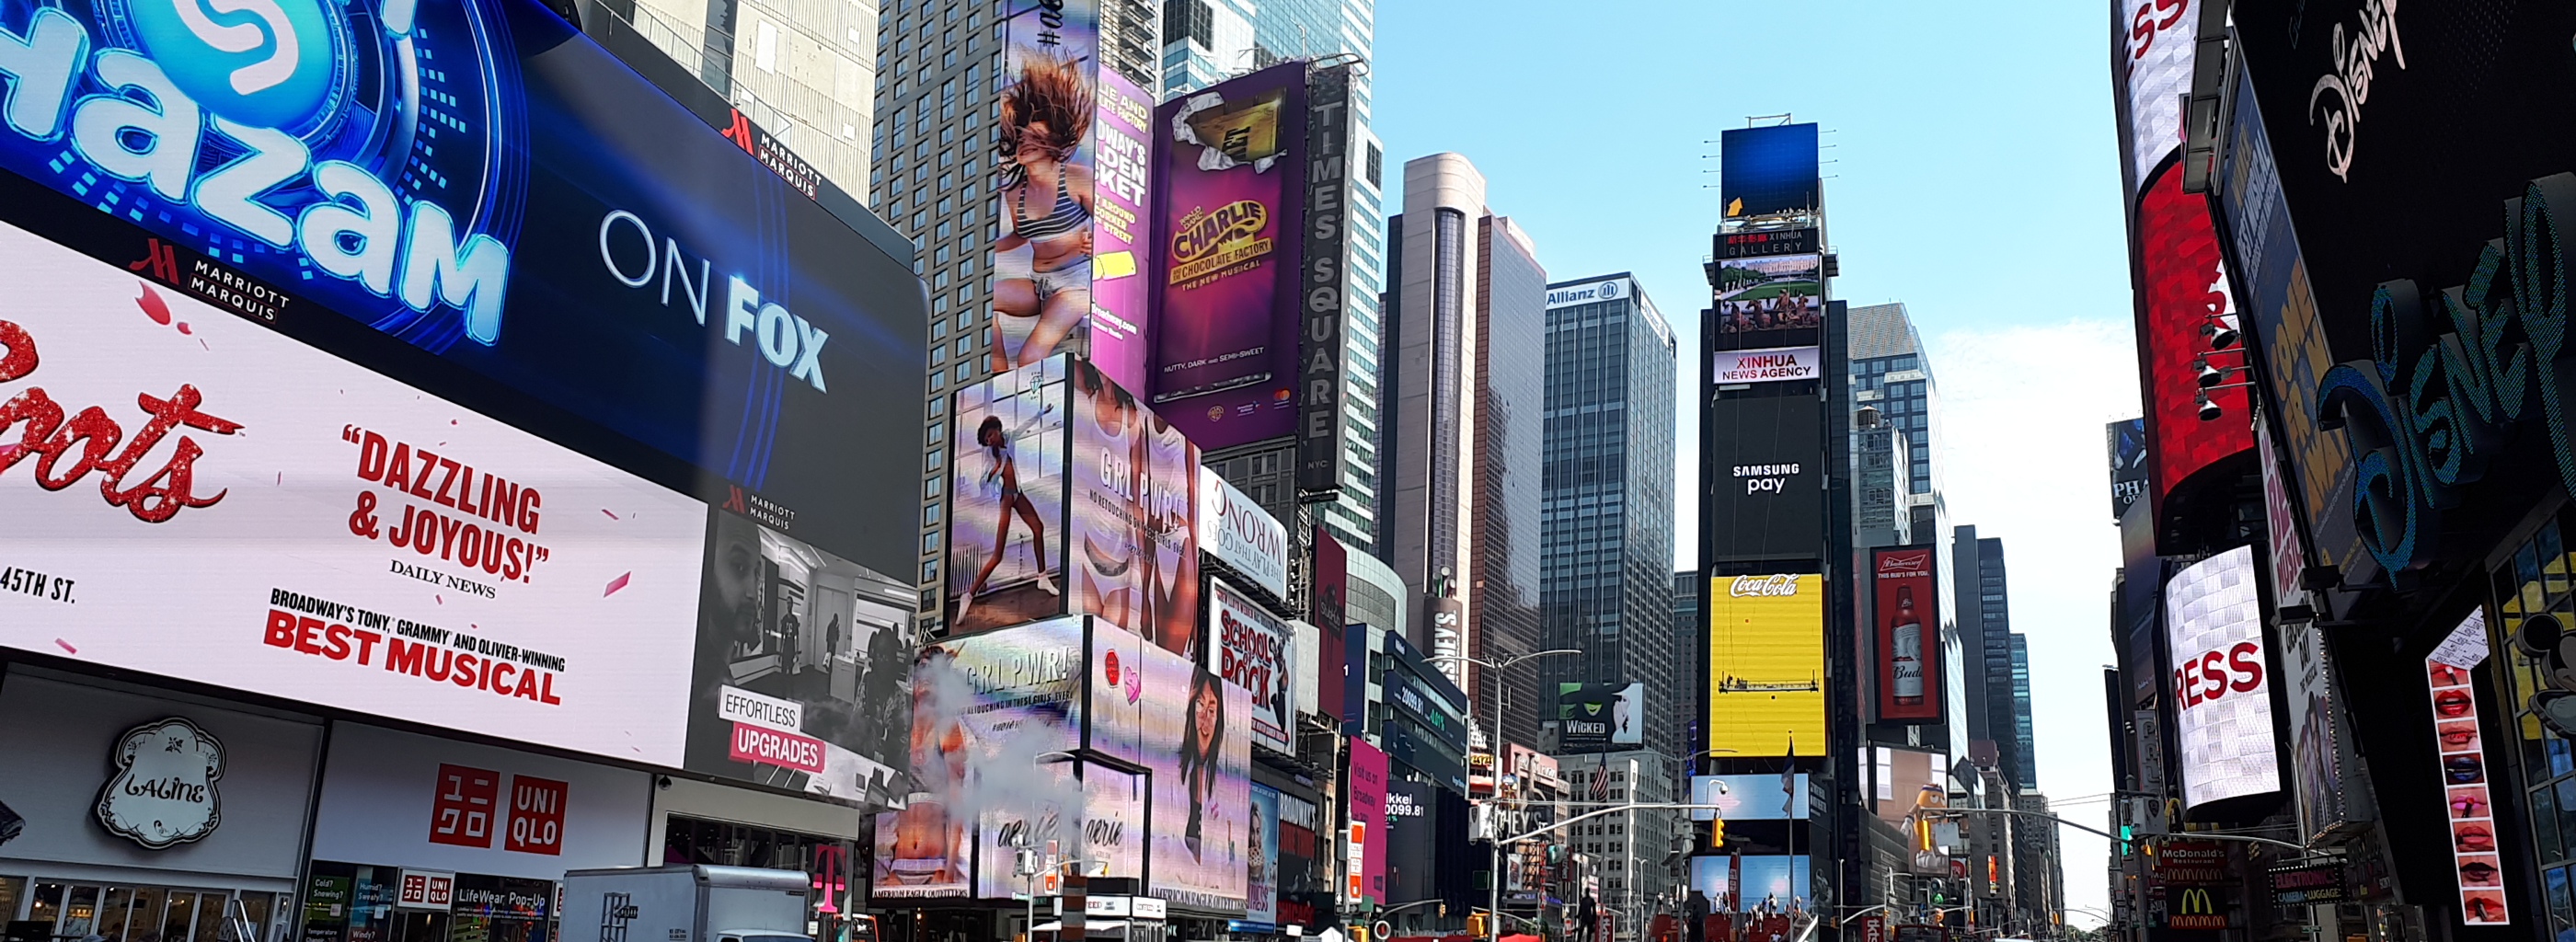
new, nyc, york, building, fifth, avenue, lights, day, city, busy, 5th, advertising, metropolitan area, billboard, metropolis, human settlement, display advertising, urban area, banner, downtown, mixed use, skyscraper, architecture, commercial building, magenta, street